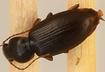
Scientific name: Synuchus impunctatus
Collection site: Bartlett Experimental Forest NEON (BART), plot BART_080